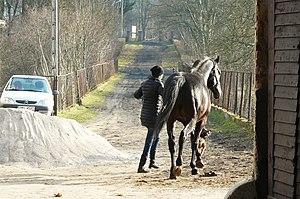
Le Wielkopolski est une race de chevaux originaire de la région de Grande-Pologne, à laquelle il doit son nom. Le Wielkopolski provient d'un croisement entre des races polonaises déjà établies, le Mazurien et le Poznań, dans les années 1960. Il est durant une trentaine d'années le cheval le plus numériquement important en Pologne, avec environ 120 000 individus recensés en 1993. Son élevage s'effondre durant les années suivantes, en raison de restrictions aux autorisations de croisement, une sévère chute d'effectifs jusqu'au début du XXIᵉ siècle ne laissant plus qu'environ 1 400 animaux enregistrés en 2016.